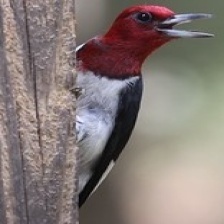
Species: RED HEADED WOODPECKER
Scientific name: MELANERPES ERYTHROCEPHALUS